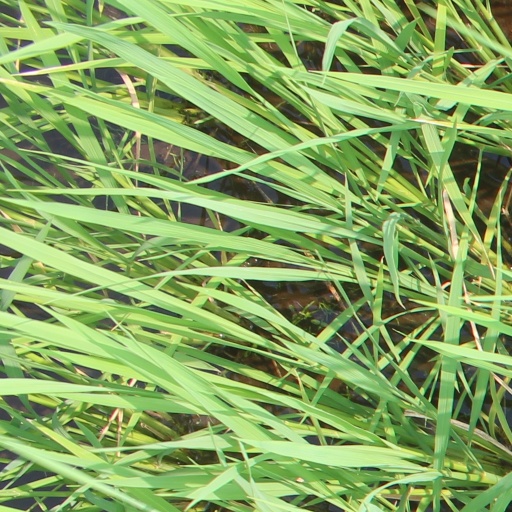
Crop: rice